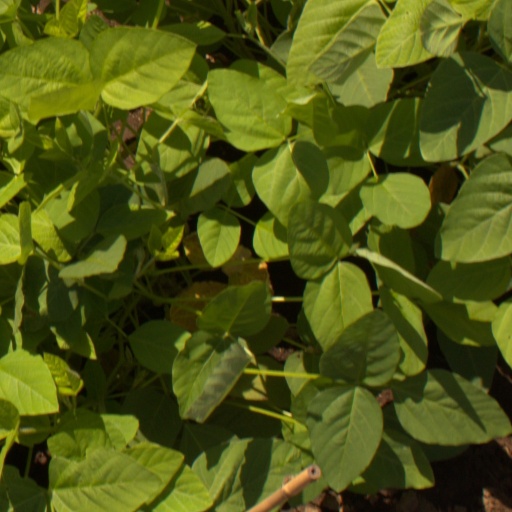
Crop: soybean